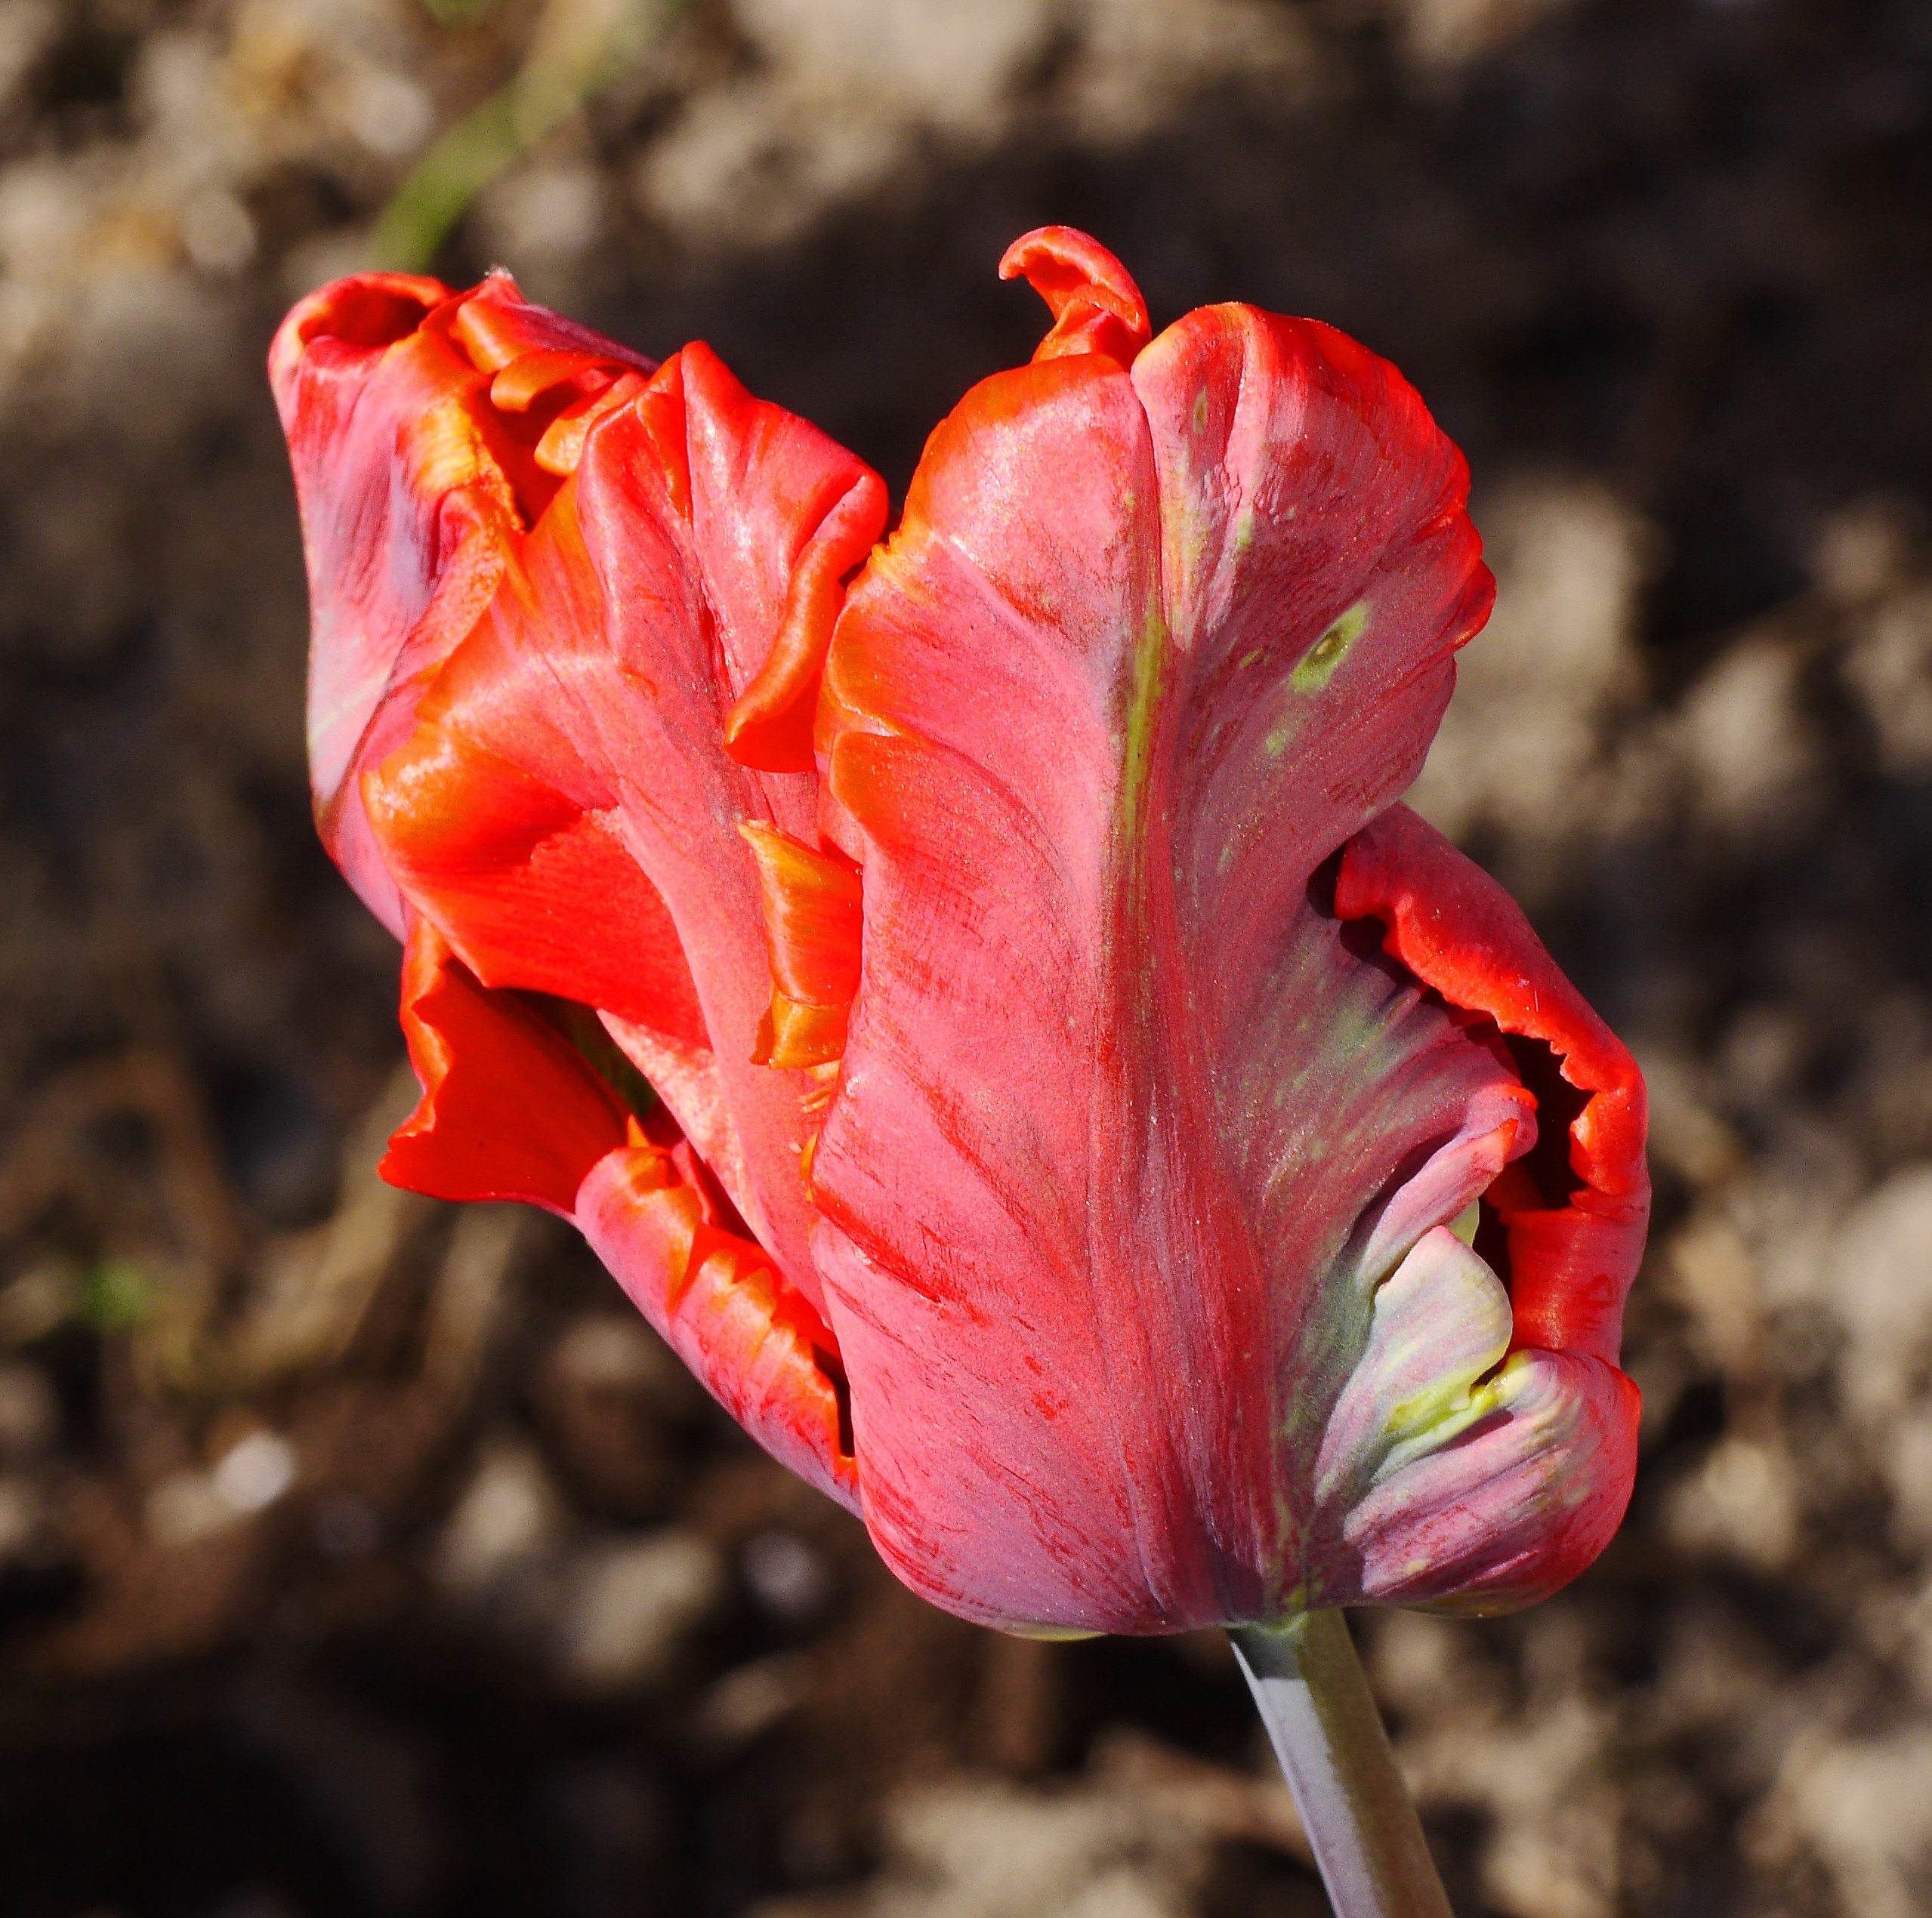
blossom, plant, leaf, flower, petal, bloom, tulip, red, botany, garden, close, flora, close up, closed, breeding, macro photography, tulpenbluete, flowering plant, failed, tulip cup, plant stem, land plant